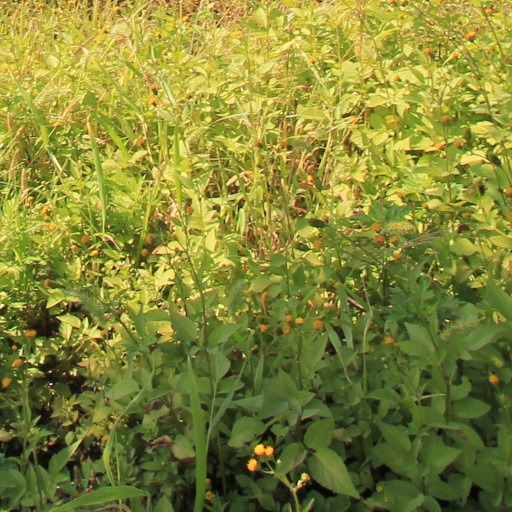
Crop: grape